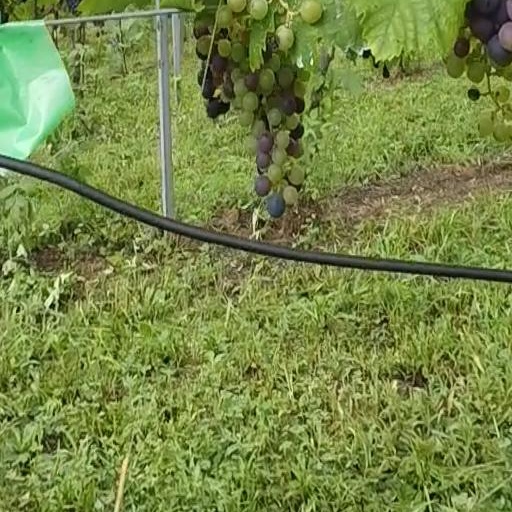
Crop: grape